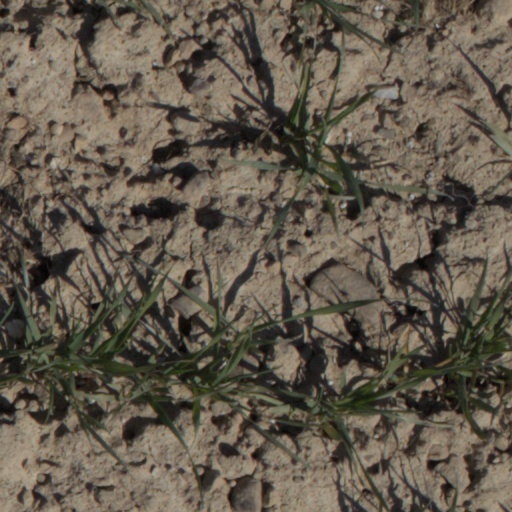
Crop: wheat